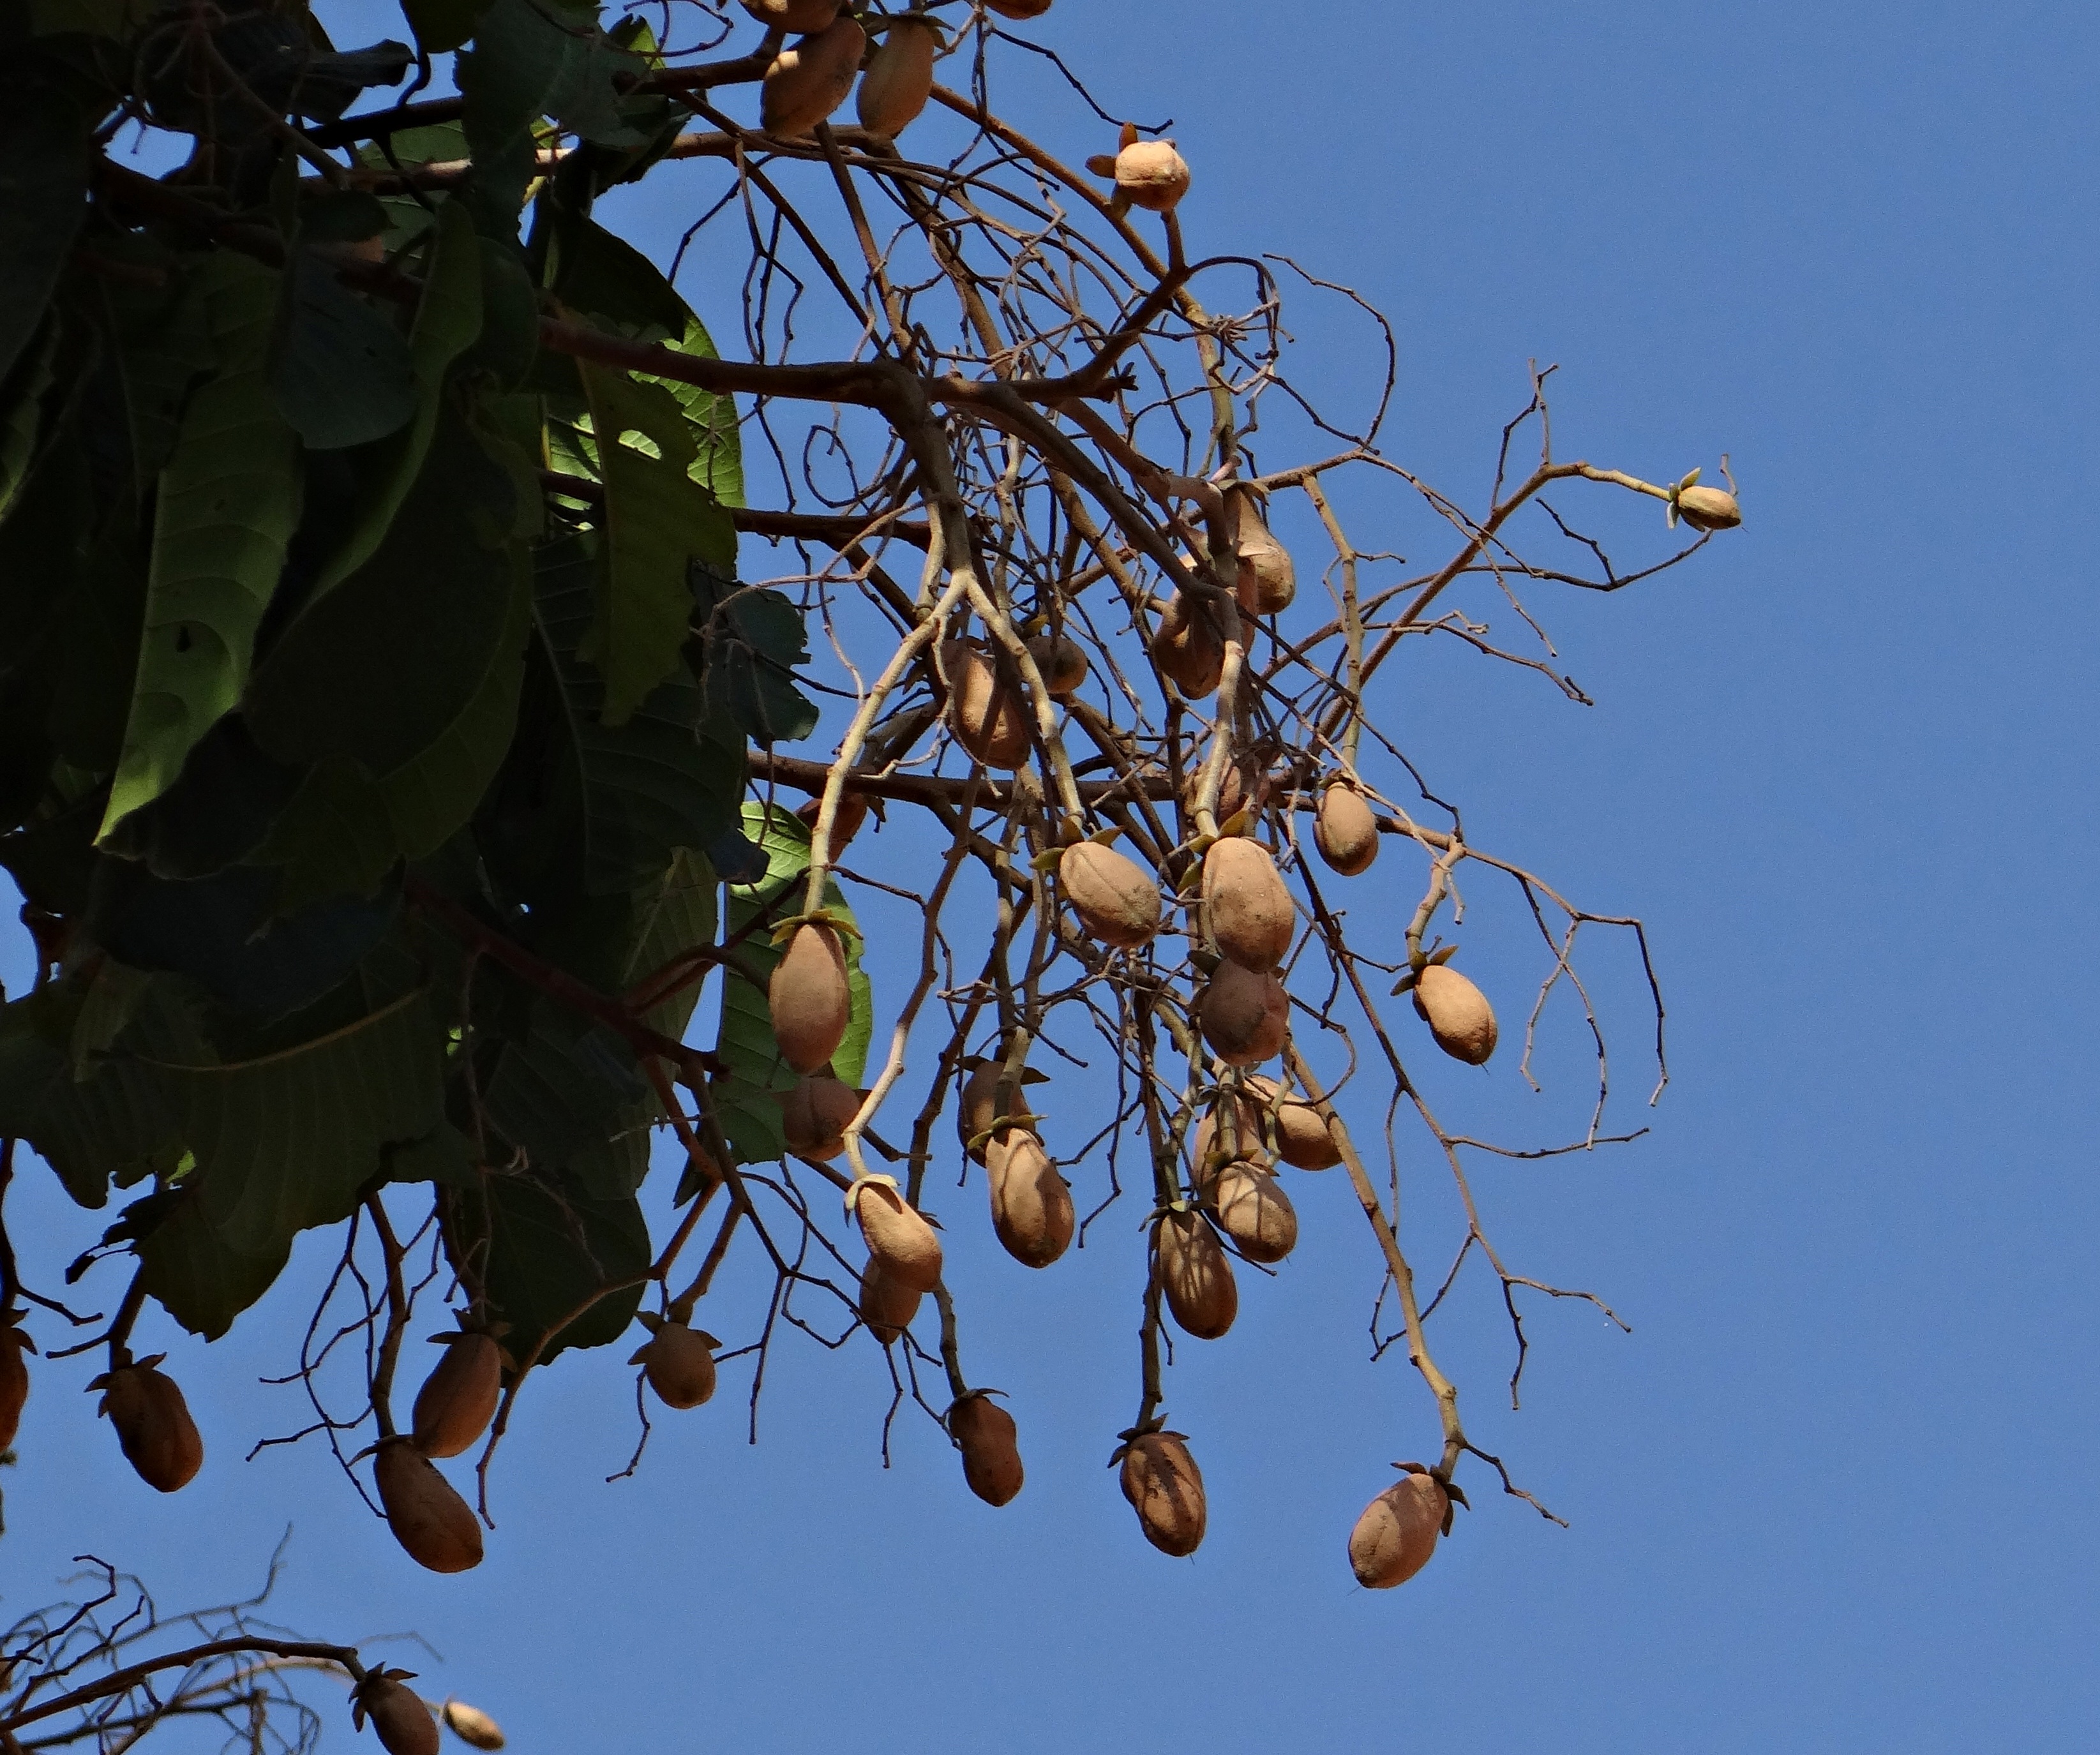
tree, nature, branch, blossom, plant, sky, sunlight, leaf, flower, spring, autumn, botany, blue, flora, season, twig, fruits, india, woody plant, indian copal, malabar tallow, piney varnish, vateria indica, resinous, white damar, dipterocarpaceae